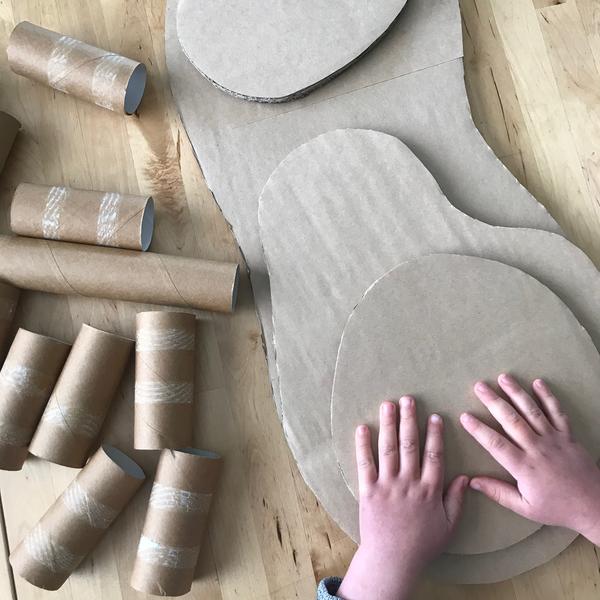
Label: cardboard